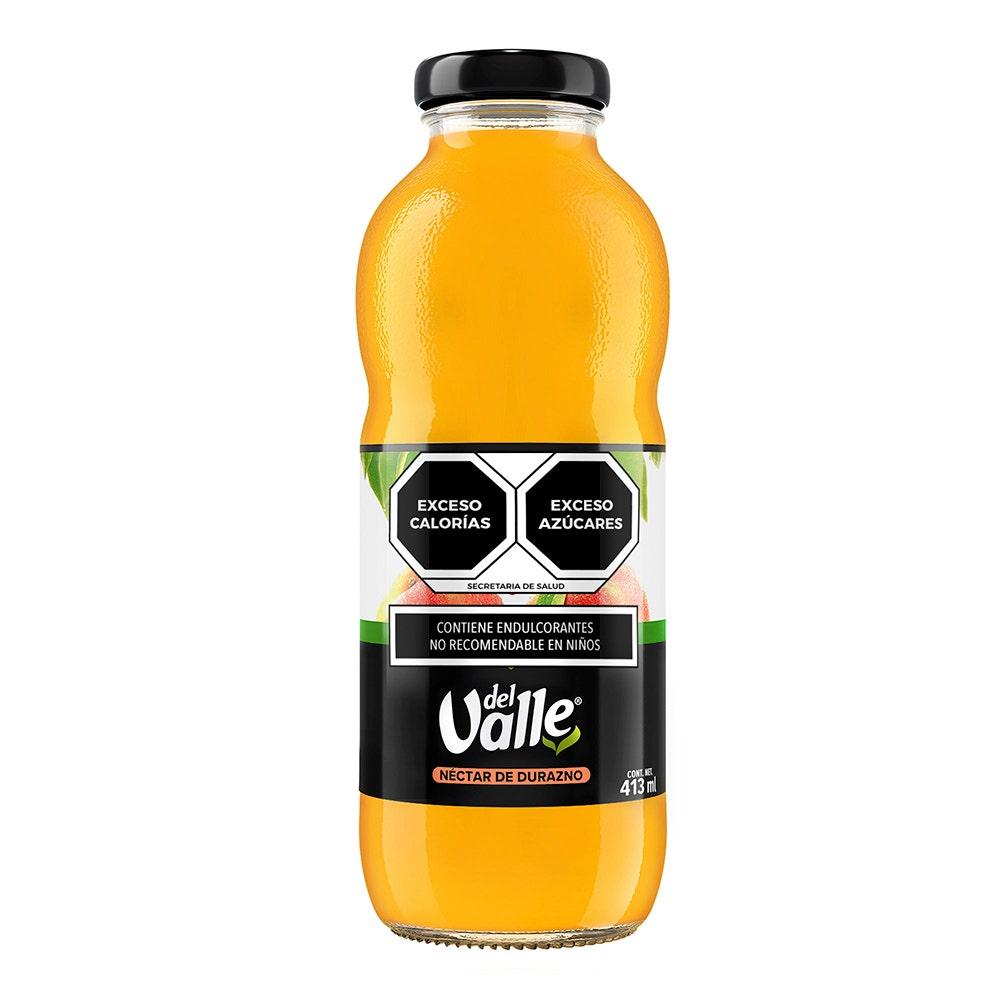
A Nectar Del Valle Peach Flavor in a 414-mililiters plastic bottle